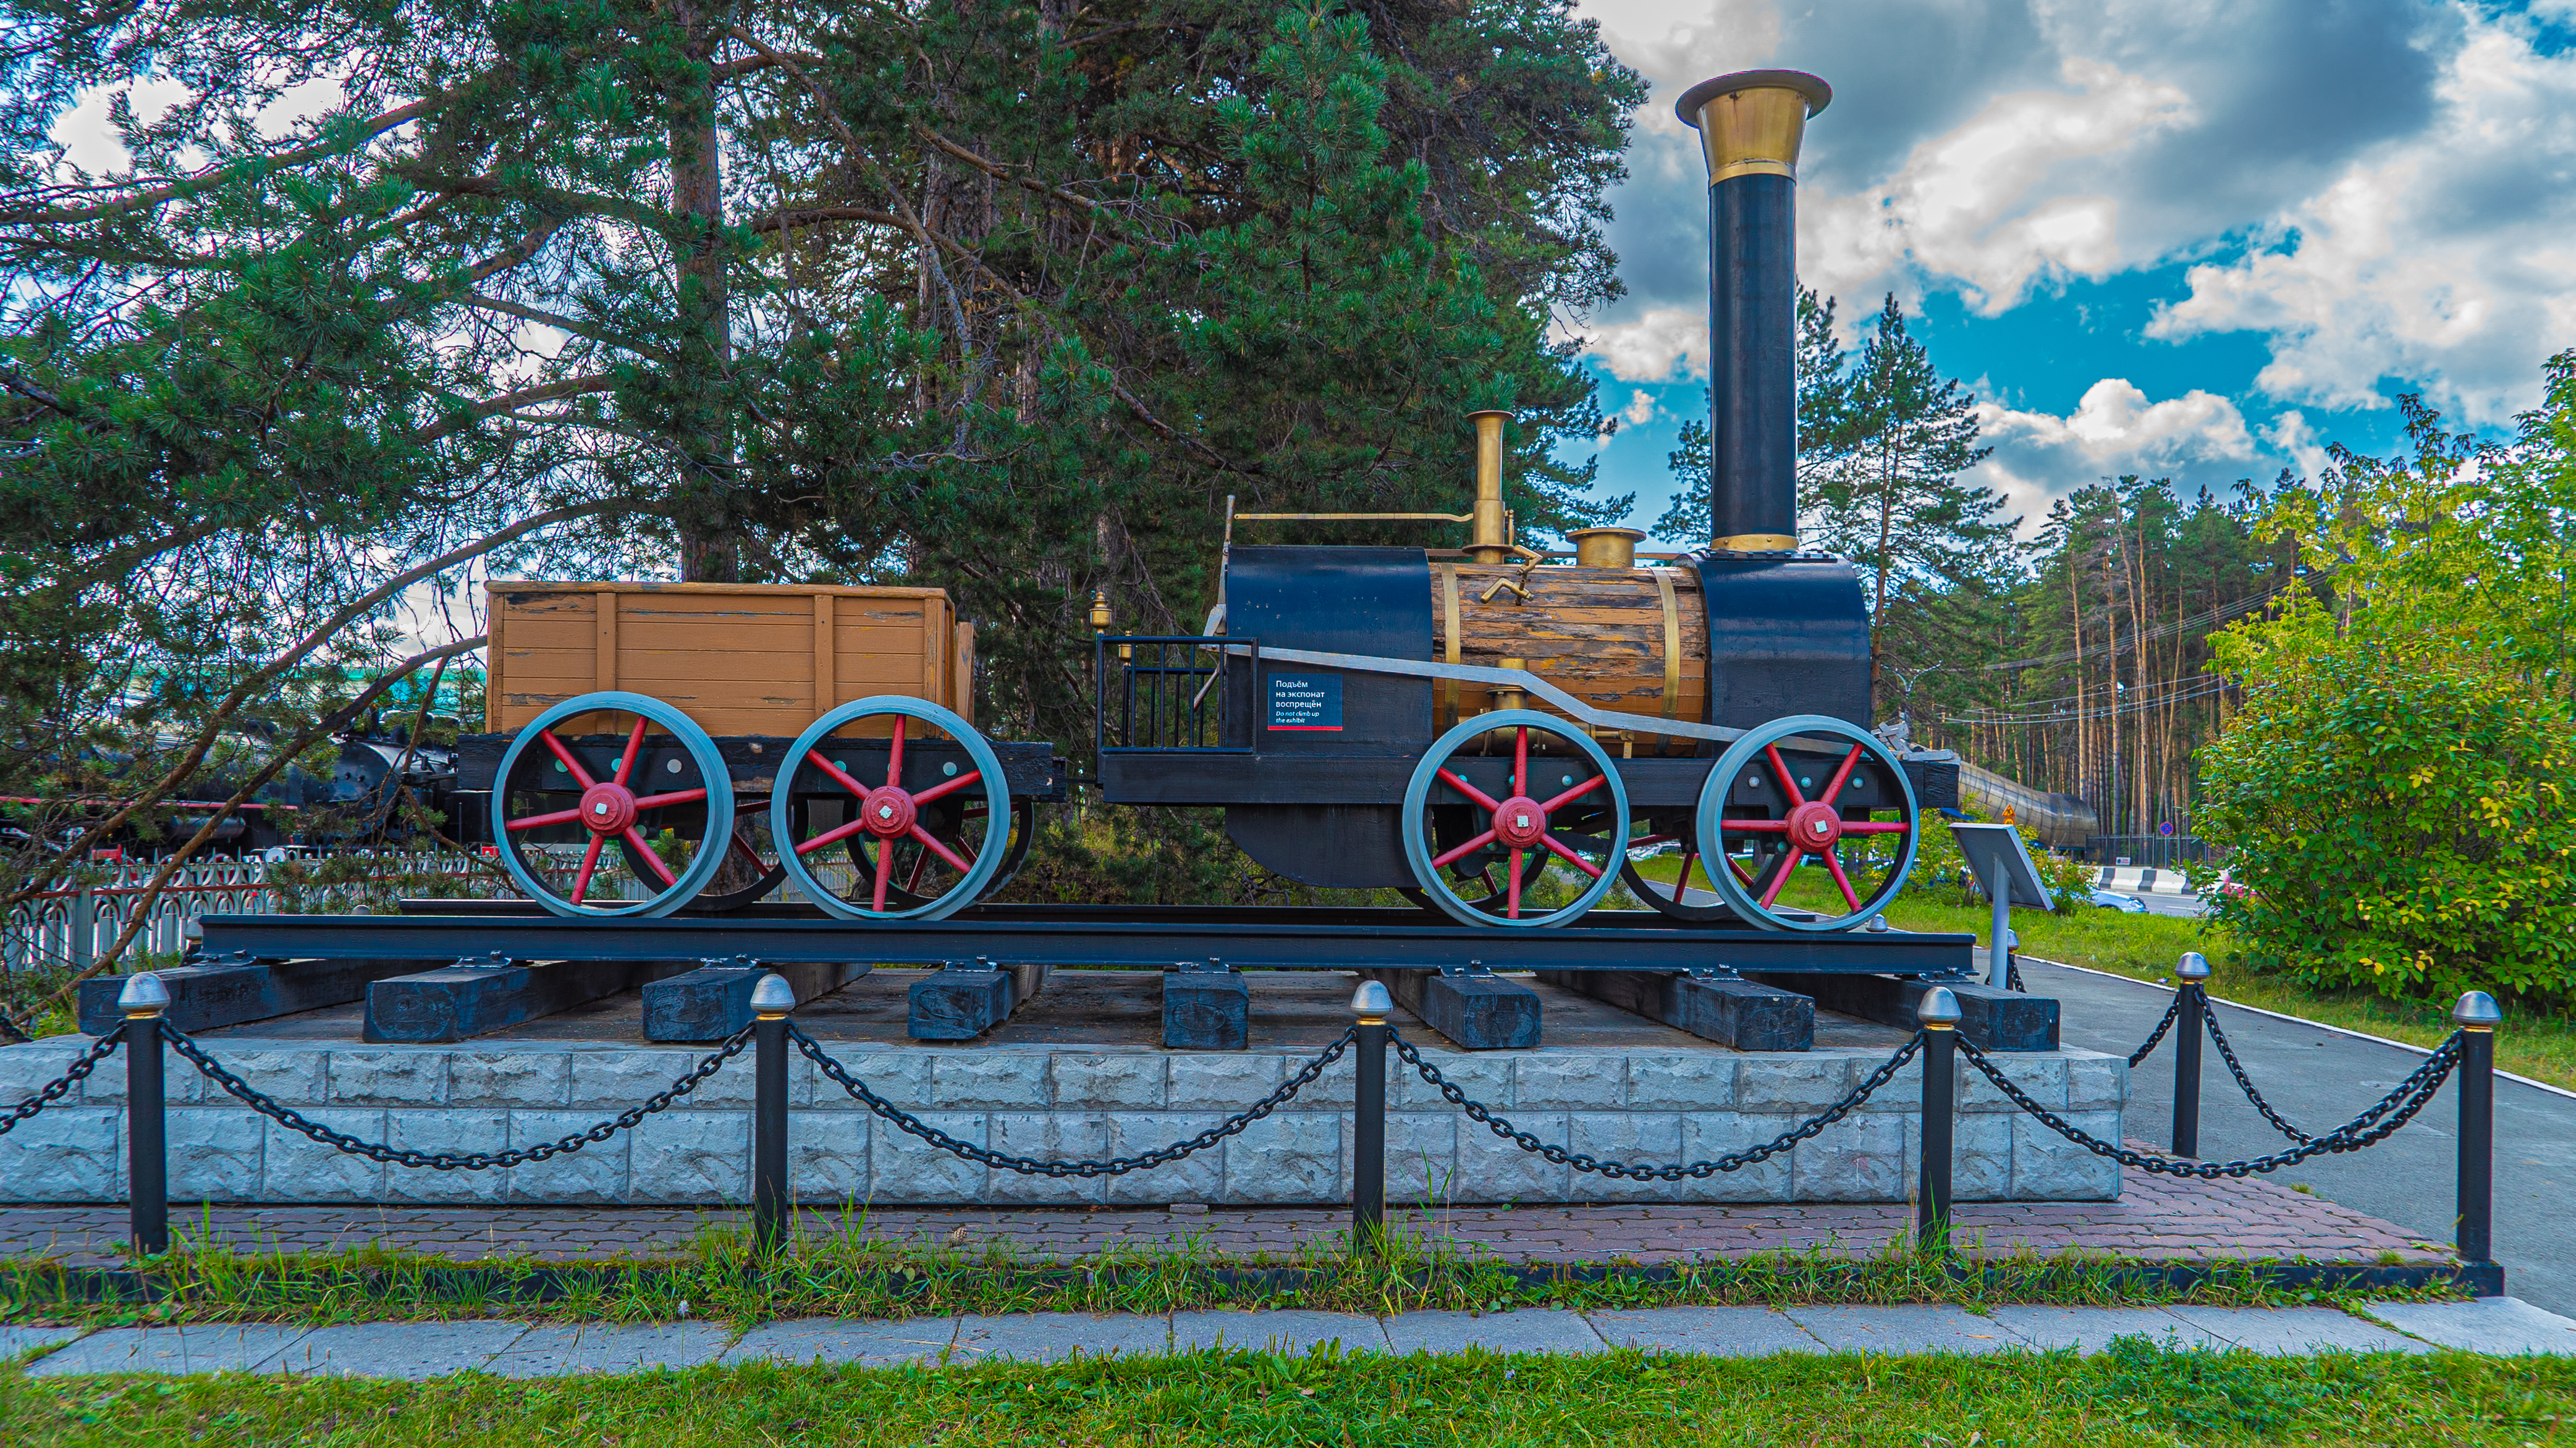
boat, train, transport, wheel, vehicle, auto part, tree, architecture, locomotive, tourist attraction, landscape, plant, mural, park, railroad car, leisure, railway, tourism, track